Alte Messe Leipzig

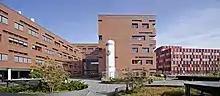
BioCity and BioCube

Since 1996 the Alte Messe has been transformed for science, business, trade and enterprises according to a general plan decided by the city council in 1993. The development is driven by Leipziger Entwicklungs- und Vermarktungsgesellschaft (LEVG). Firstly, for preparation all temporary arrangements were removed and several demolished. The fence around the site was removed. A new street and tramway track named Zwickauer Straße was built through the area. Furthermore, the other streets on the site got names: Alte Messe, Perlick-, Pusch-, Otto- and Landsteinerstraße. The single plots and buildings have been offered for sale. Also the surroundings of the former site have been partially developed, especially the huge double domed hall of the former central market. (Vernacular name: "Kohlrabi circus")